Peter McPoland

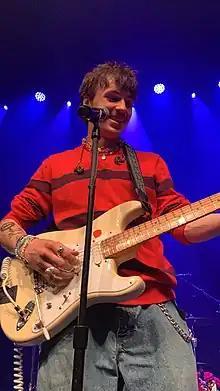
McPoland performing in 2022

Peter Francis McPoland (born November 3, 2000) is an American singer-songwriter and musician. In 2021, McPoland signed with Columbia Records. On August 11, 2023, McPoland released his debut album, "Piggy".